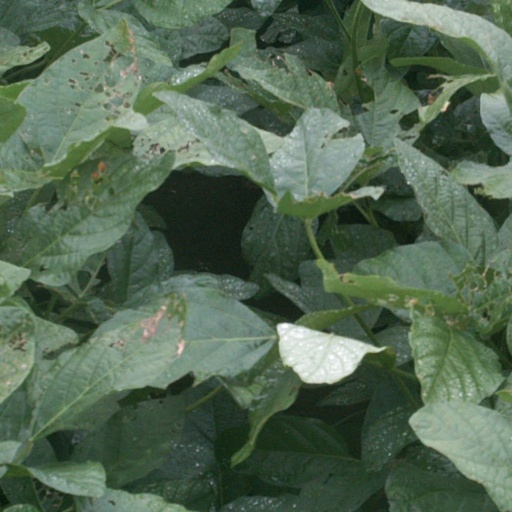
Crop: soybean